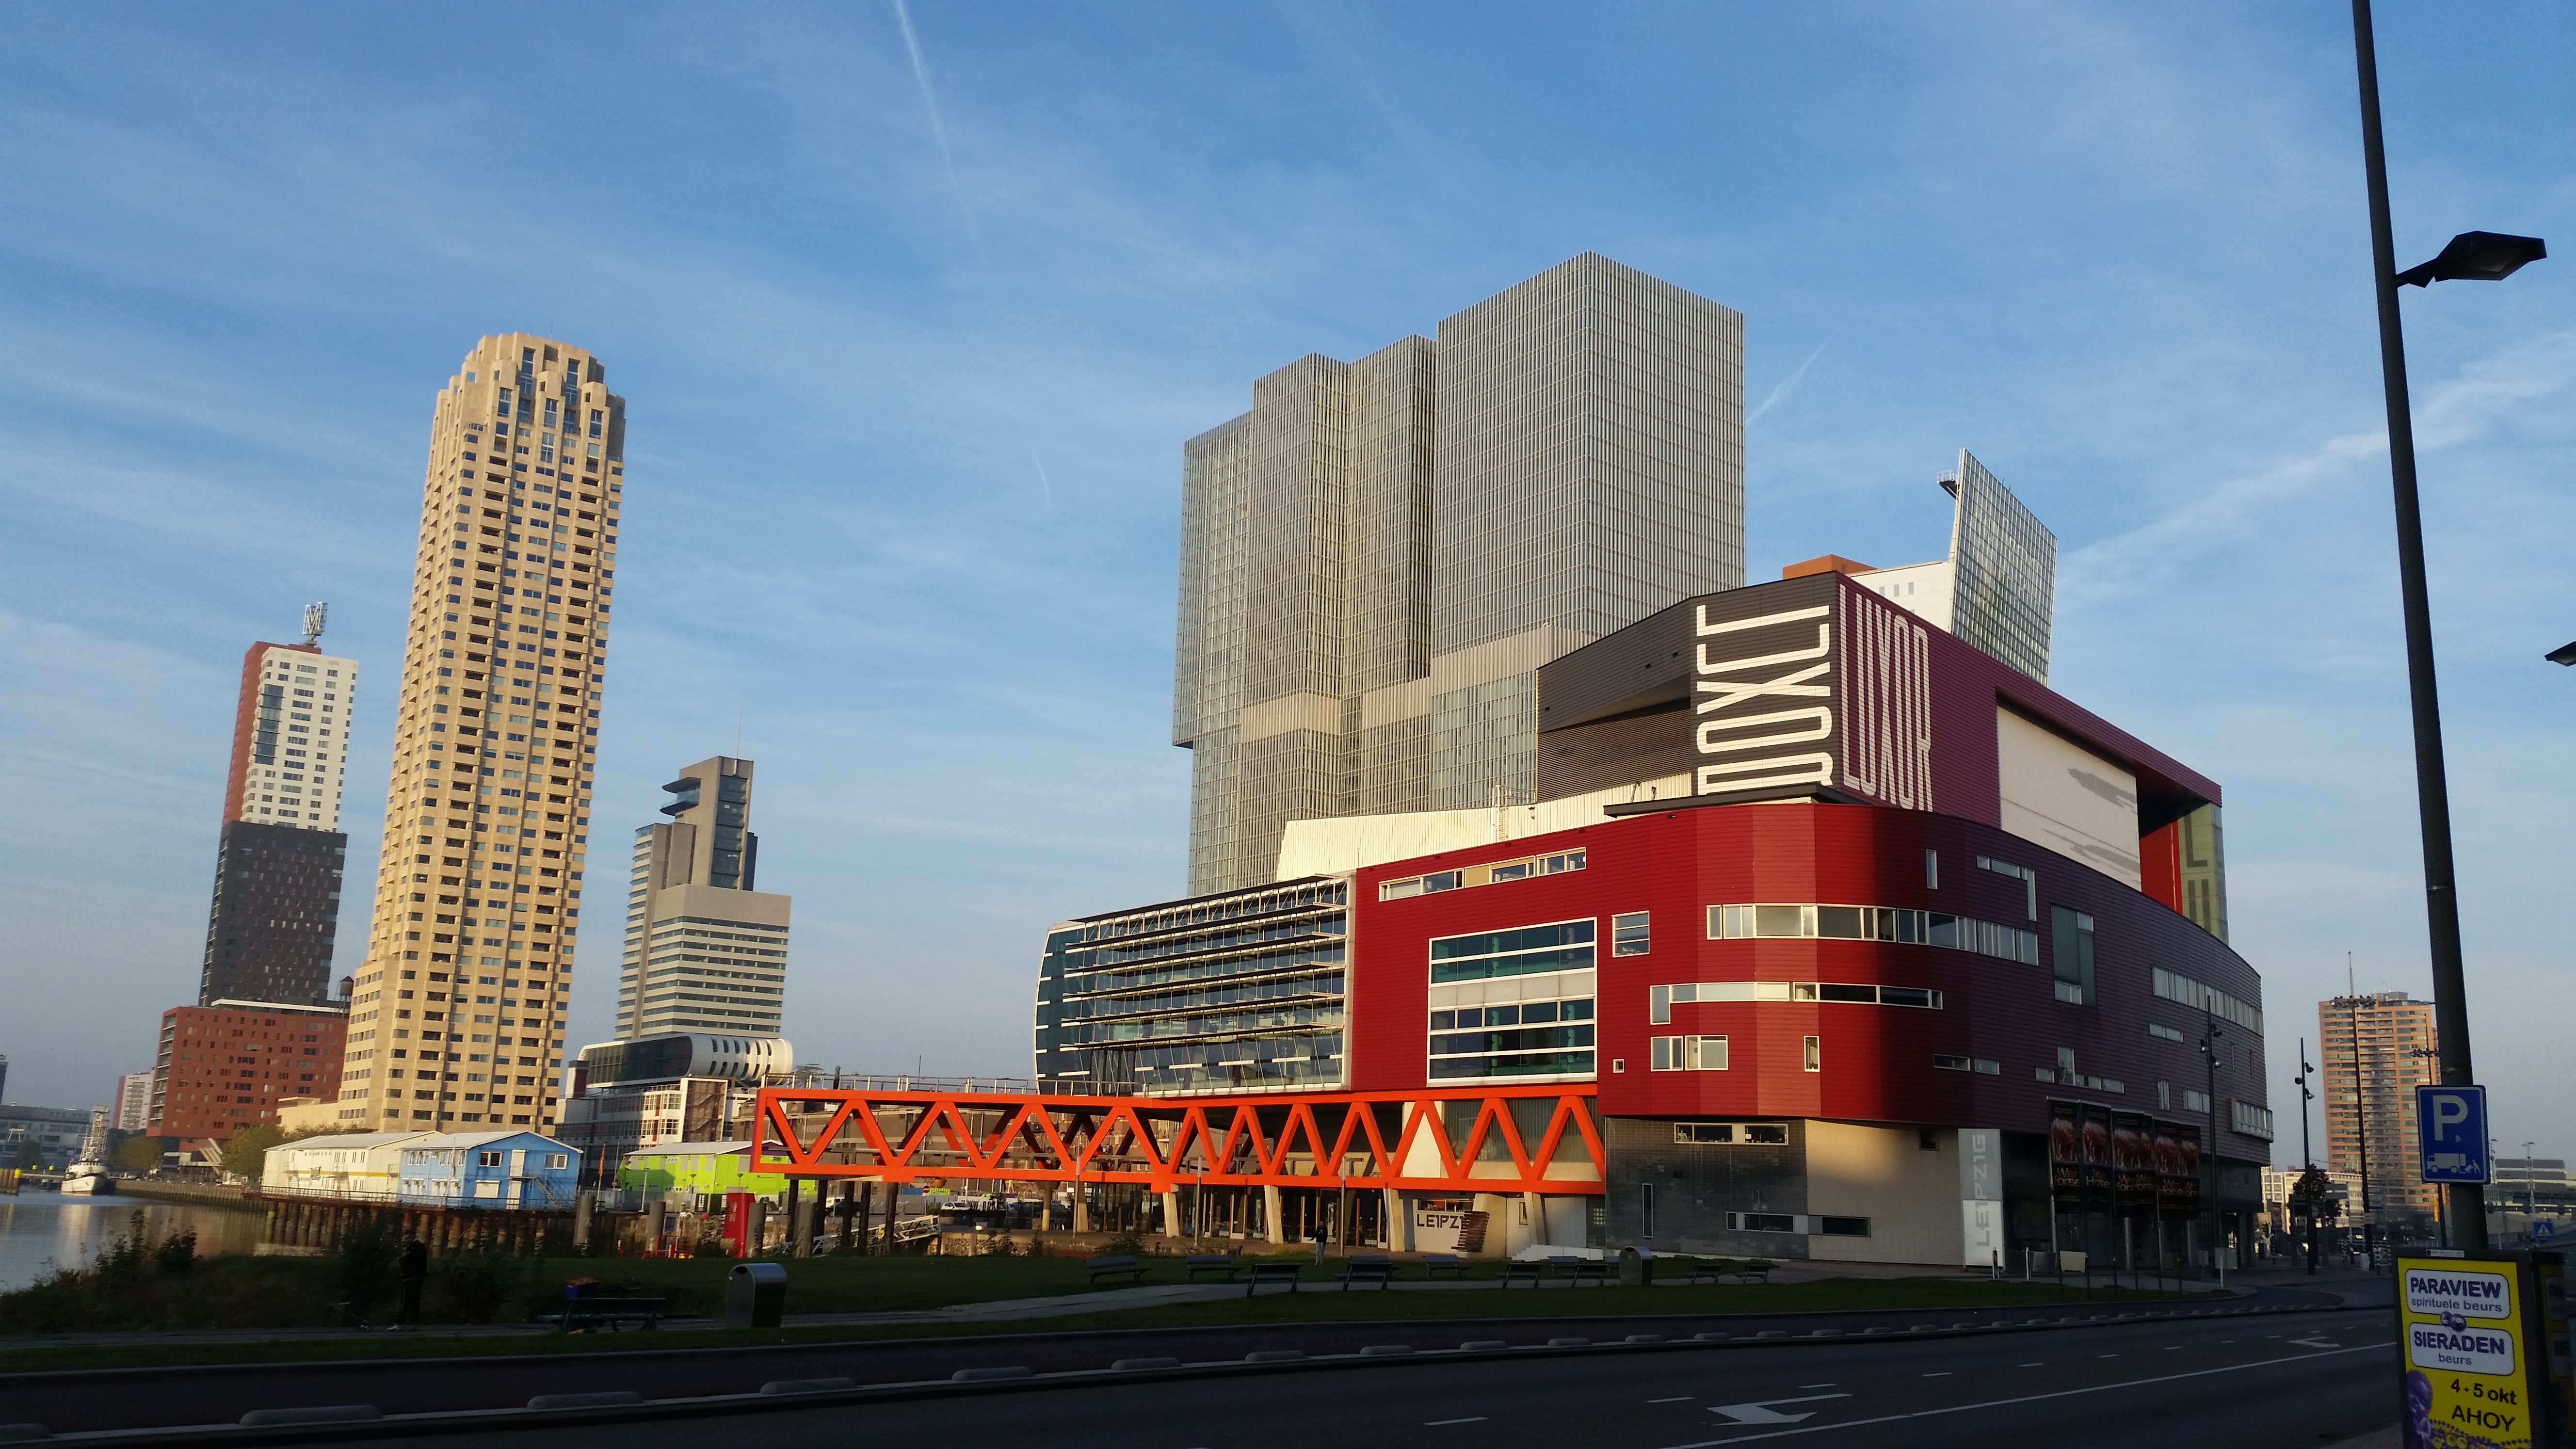
architecture, skyline, building, city, skyscraper, cityscape, downtown, transport, landmark, facade, stadium, tower block, public transport, metropolis, neighbourhood, urban area, residential area, wilhelmina pier, human settlement, metropolitan area, theater zuidplein, rotterdam south